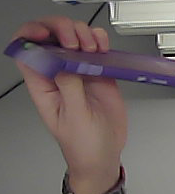
Product: milka_chocolate